Polyamide-imide

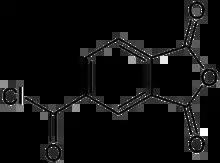
Trimellitic acid chloride

The earliest route to polyamide-imides is the condensation of an aromatic diamine, such as methylene dianiline (MDA) and trimellitic acid chloride (TMAC). Reaction of the anhydride with the diamine produces an intermediate amic acid. The acid chloride functionality reacts with the aromatic amine to give the amide bond and hydrochloric acid (HCl) as a by-product. In the commercial preparation of polyamideimides, the polymerization is carried out in a dipolar, aprotic solvent such as "N"-methylpyrrolidone (NMP), dimethylacetamide (DMAC), dimethylformamide (DMF), or dimethylsulfoxide (DMSO) at temperatures between 20 and 60 °C. The byproduct HCl must be neutralized in situ or removed by washing it from the precipitated polymer. Further thermal treatment of the polyamideimide polymer increases molecular weight and causes the amic acid groups to form imides with the evolution of water.